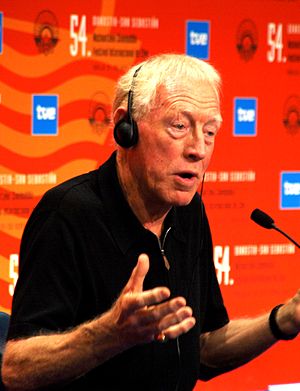
Max von Sydow
Sydow ved San Sebastian International Film Festival i 2006.
"Carl Adolf ""Max"" von Sydow var en svensk skuespiller og filminstruktør, der fra 2002 og frem til sin død ligeledes havde fransk statsborgerskab. Han var bosat i Paris med sin franske kone Catherine Brelet.